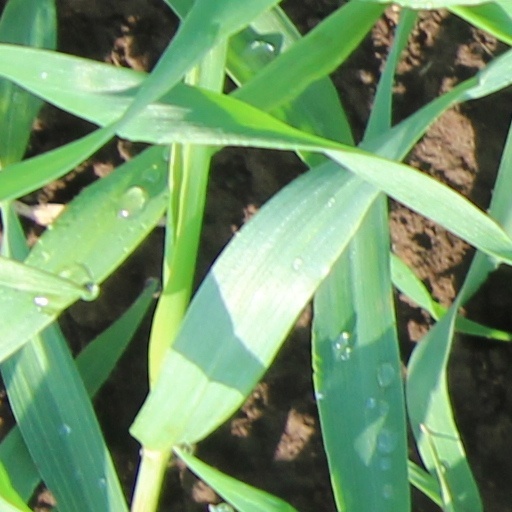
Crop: wheat